Flat-twin engine

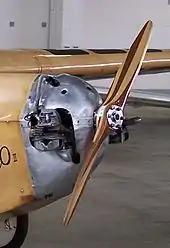
Bristol Cherub II installed in aircraft

The benefits of using a flat-twin engine mounted with the crankshaft running perpendicular to the frame (therefore the cylinders being in line with the frame) are a low centre of gravity and that a belt-drive or chain-drive system can be used to transmit drive to the rear wheel. However, the downsides are uneven heat distribution (the front cylinder is more heavily cooled than the rear cylinder) and a longer wheelbase is often required due to the length of the engine.